First responder

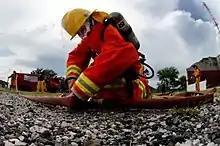
A training exercise for first responders in Thailand

First responders must be trained to deal with a wide array of potential emergencies. Due to the high level of stress and uncertainty associated with the position, first responders must maintain physical and mental health. Even with such preparation, first responders experience unique risks of being the first people to aid those with unknown contagions. For example, in 2003 first responders were among the earliest cases of the previously unknown SARS virus, when they cared for patients affected with the virus.